Josh Dunne

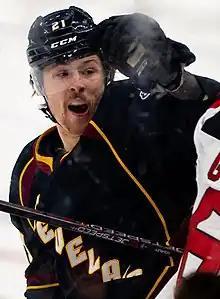
Dunne with the Cleveland Monsters in 2023

Josh Dunne (born December 8, 1998) is an American professional ice hockey forward for the Rochester Americans of the American Hockey League (AHL) while under contract to the Buffalo Sabres of the National Hockey League (NHL). His elder sister Jincy, currently plays for PWHL Ottawa, and his younger sister Joy currently plays for Ohio State.